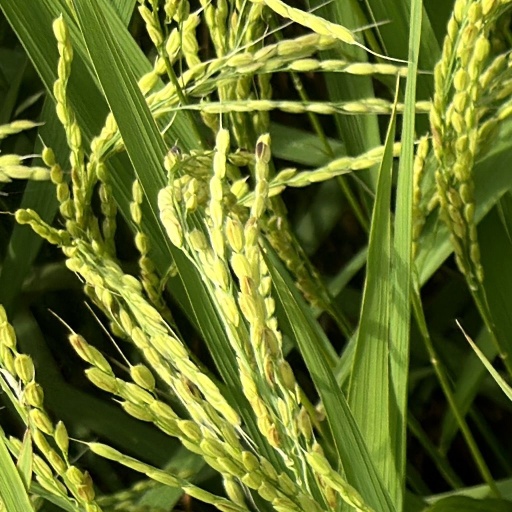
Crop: rice